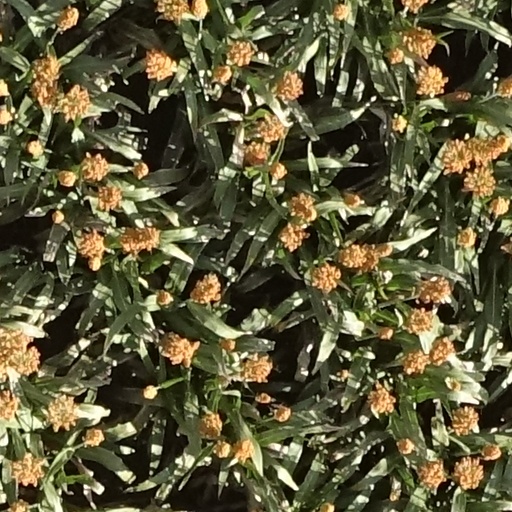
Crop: sorghum